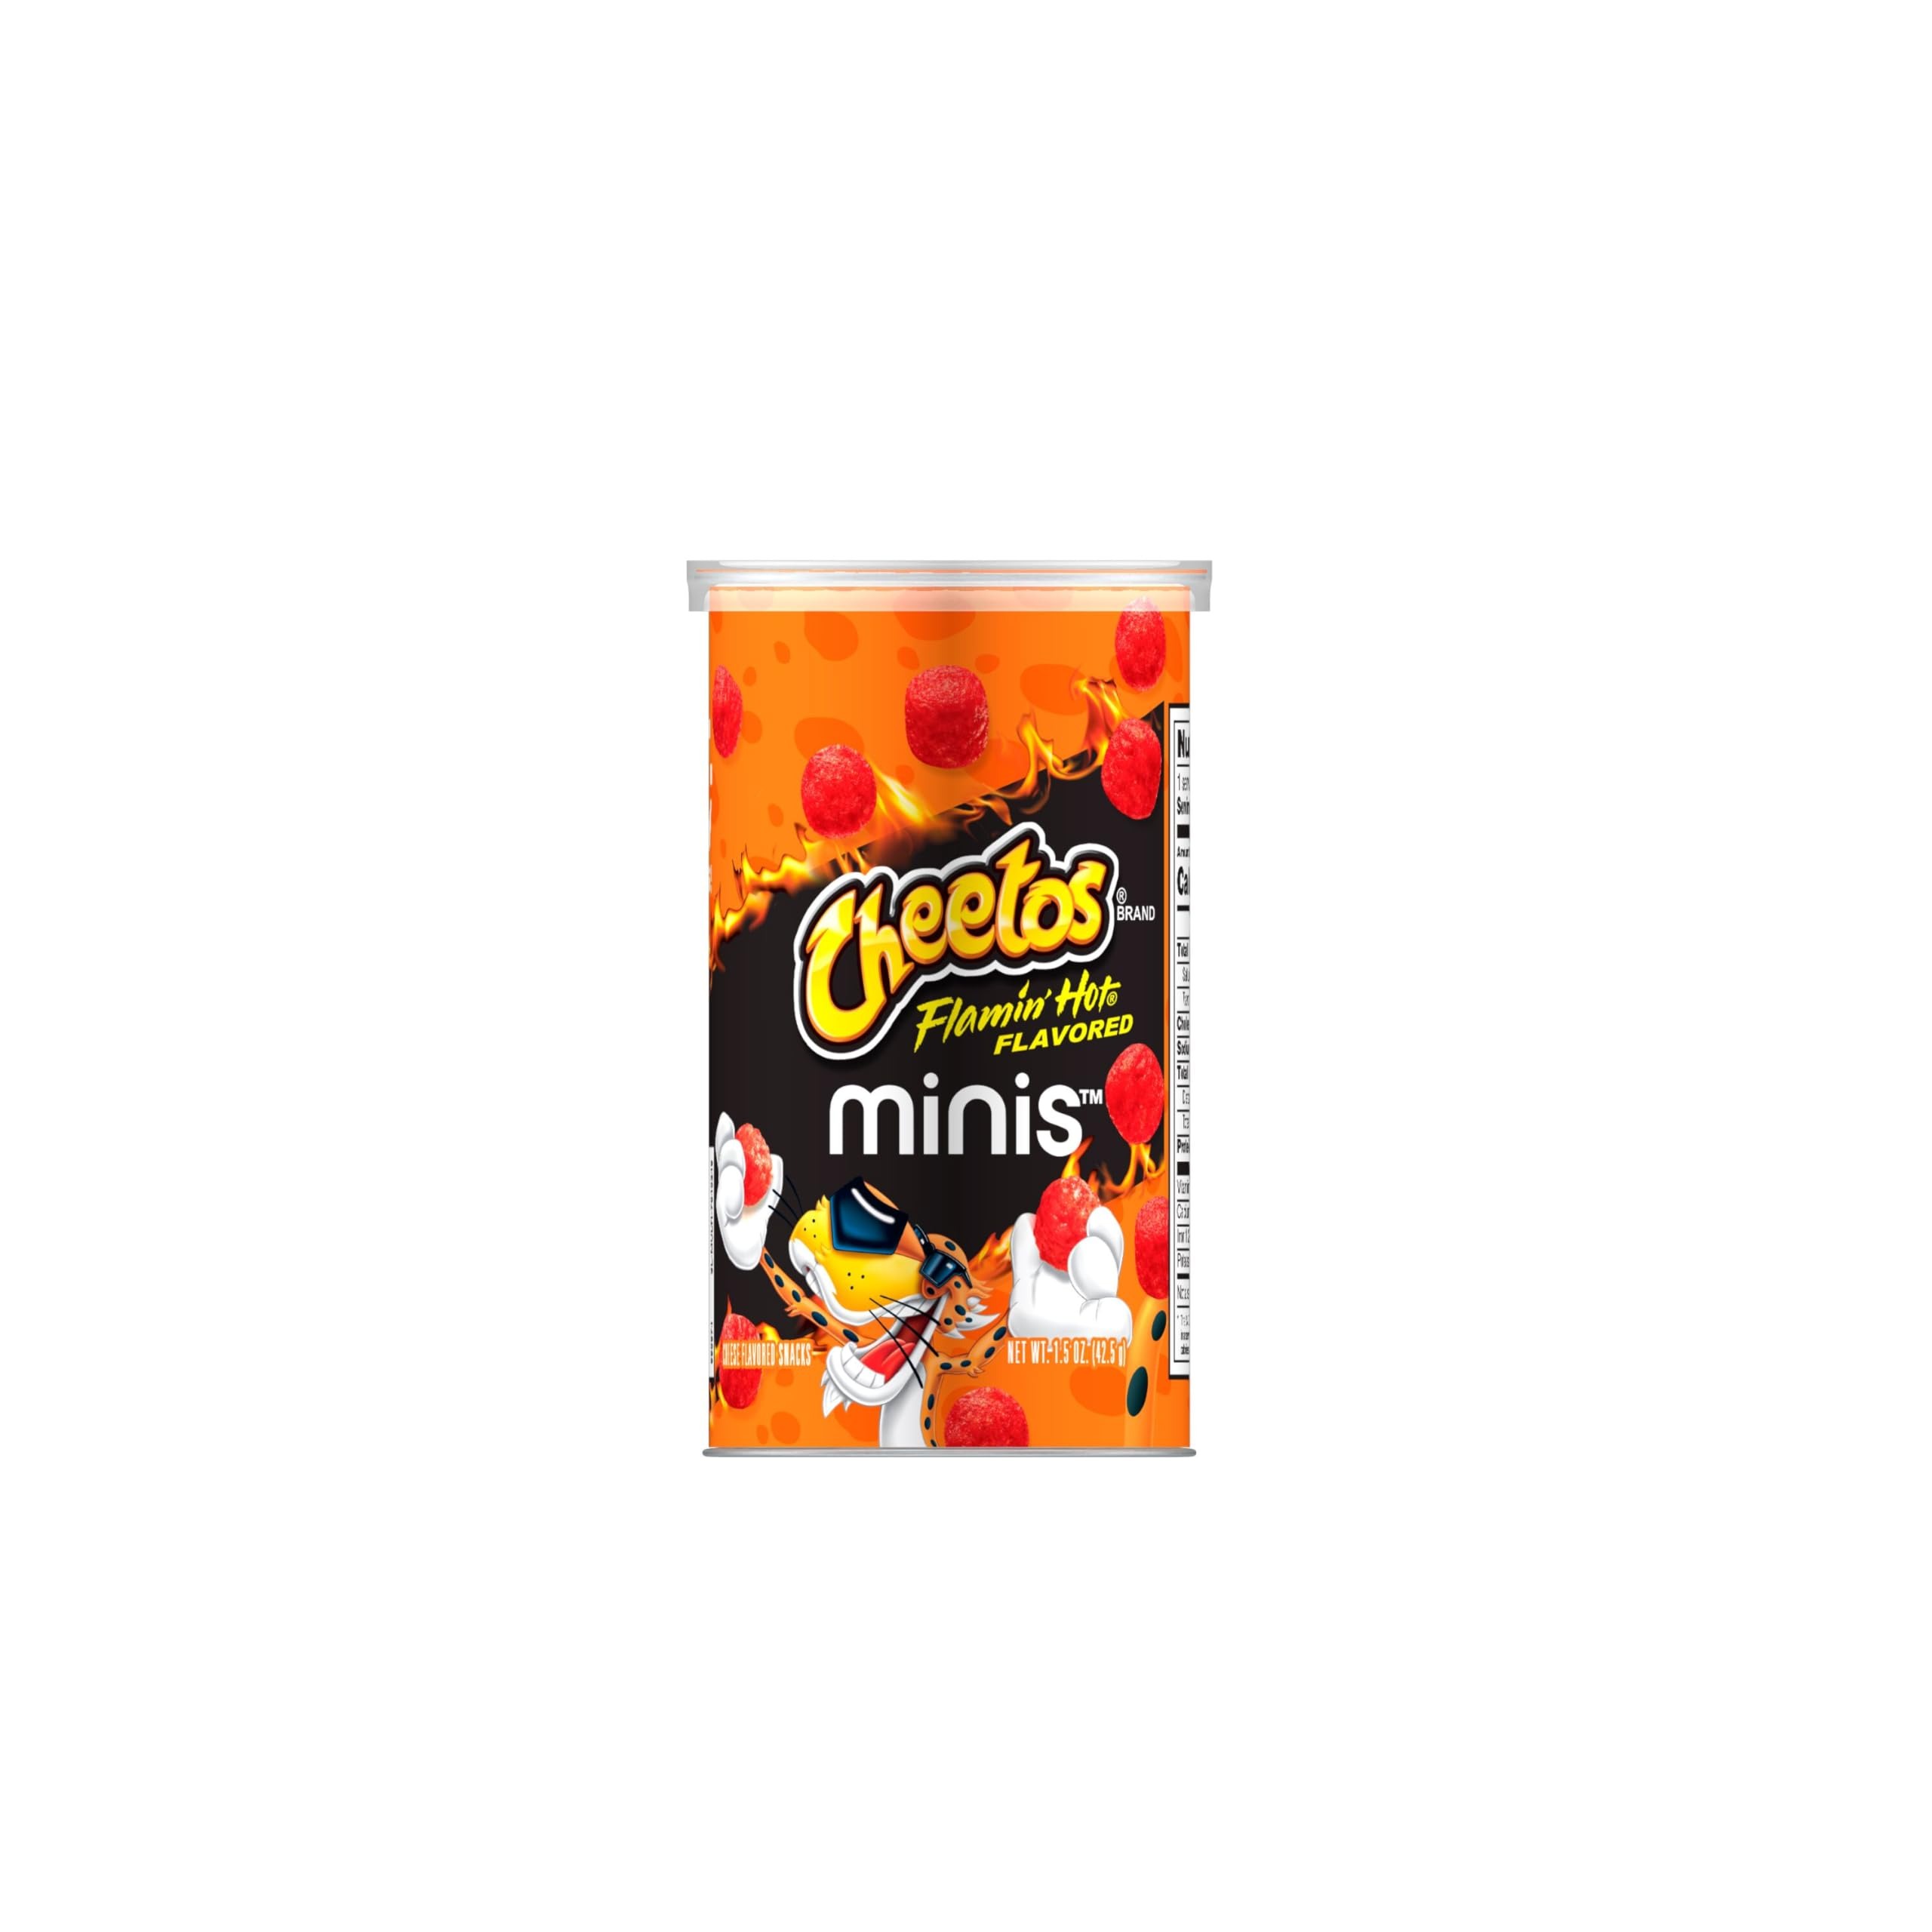
Item Name: Mini Cheetos Flamin Hot Bites
Bullet Point: Mini Canister Cheetos Flamin Hot Bites
Value: 1.0
Unit: Count

Price: 1.99